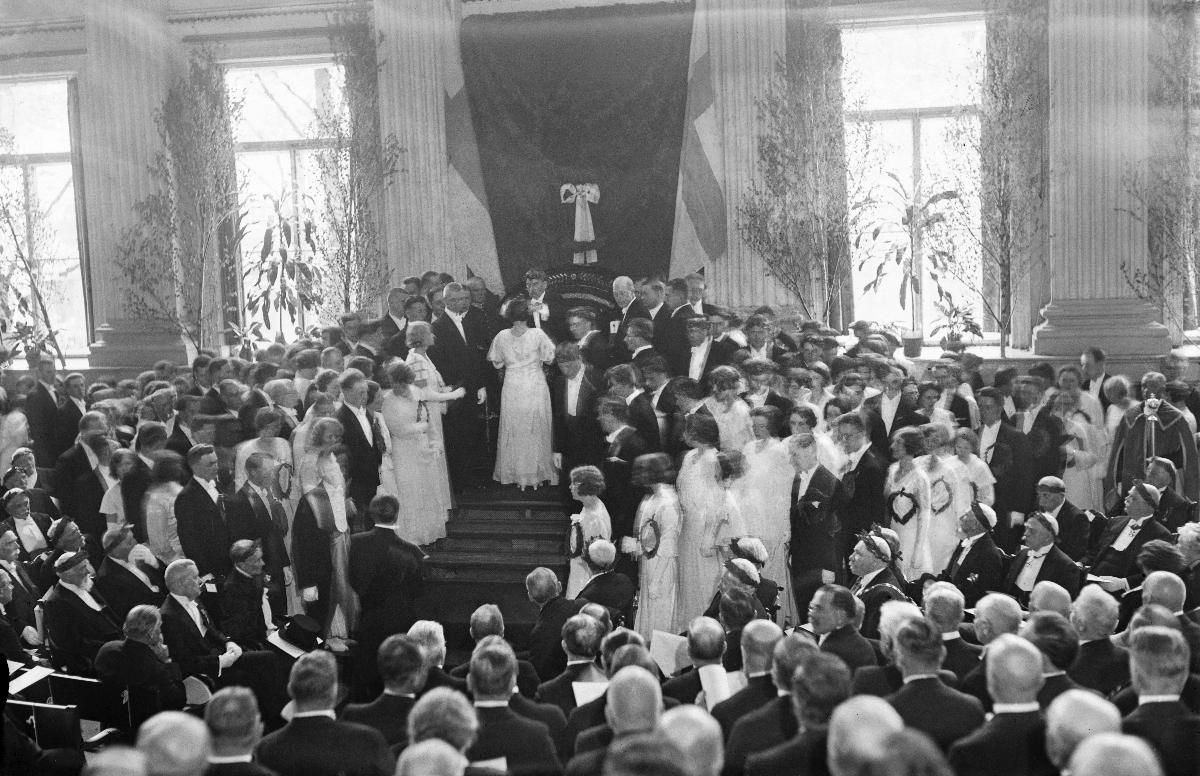
Helsingin yliopiston filosofisen tiedekunnan promootio
Helsingfors universitets filosofiska fakultetens promotion; Helsinki University Faculty of Philosophy Promotion
sisällön kuvaus: Helsingin yliopiston filosofisen tiedekunnan promootio Helsingissä 31.5.1932. Promootioakti Helsingin yliopiston juhlasalissa. content description: Helsinki University Faculty of Philosophy Promotion in Helsinki 31.5.1932. The Promotion Act in the Great Hall of Helsinki University. innehållsbeskrivning: Helsingfors universitets filosofiska fakultetens promotion i Helsingfors 31.5.1932. Promotionsakten i Helsingfors universitets Solennitetssal.
Kuvaaja: Sundström, Hugo, kuvaaja
Vuosi: 1932
Paikka: Suomi, Uusimaa, Helsinki
Aiheet: yliopistot; promootiot; maisterit; HBL; universities; conferment ceremonies; Masters (graduates); promotions; masters; högskolor; promotioner; magistrar; universitet